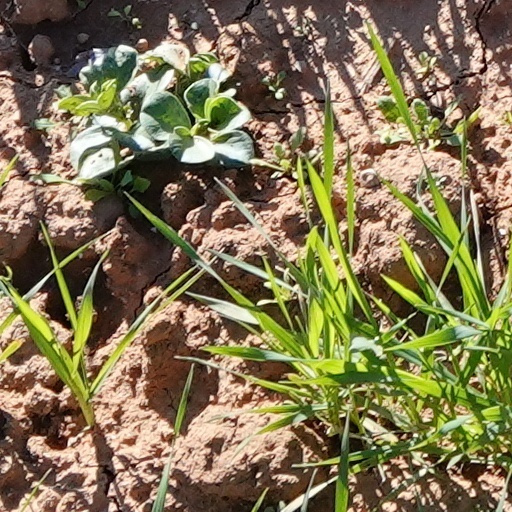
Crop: wheat